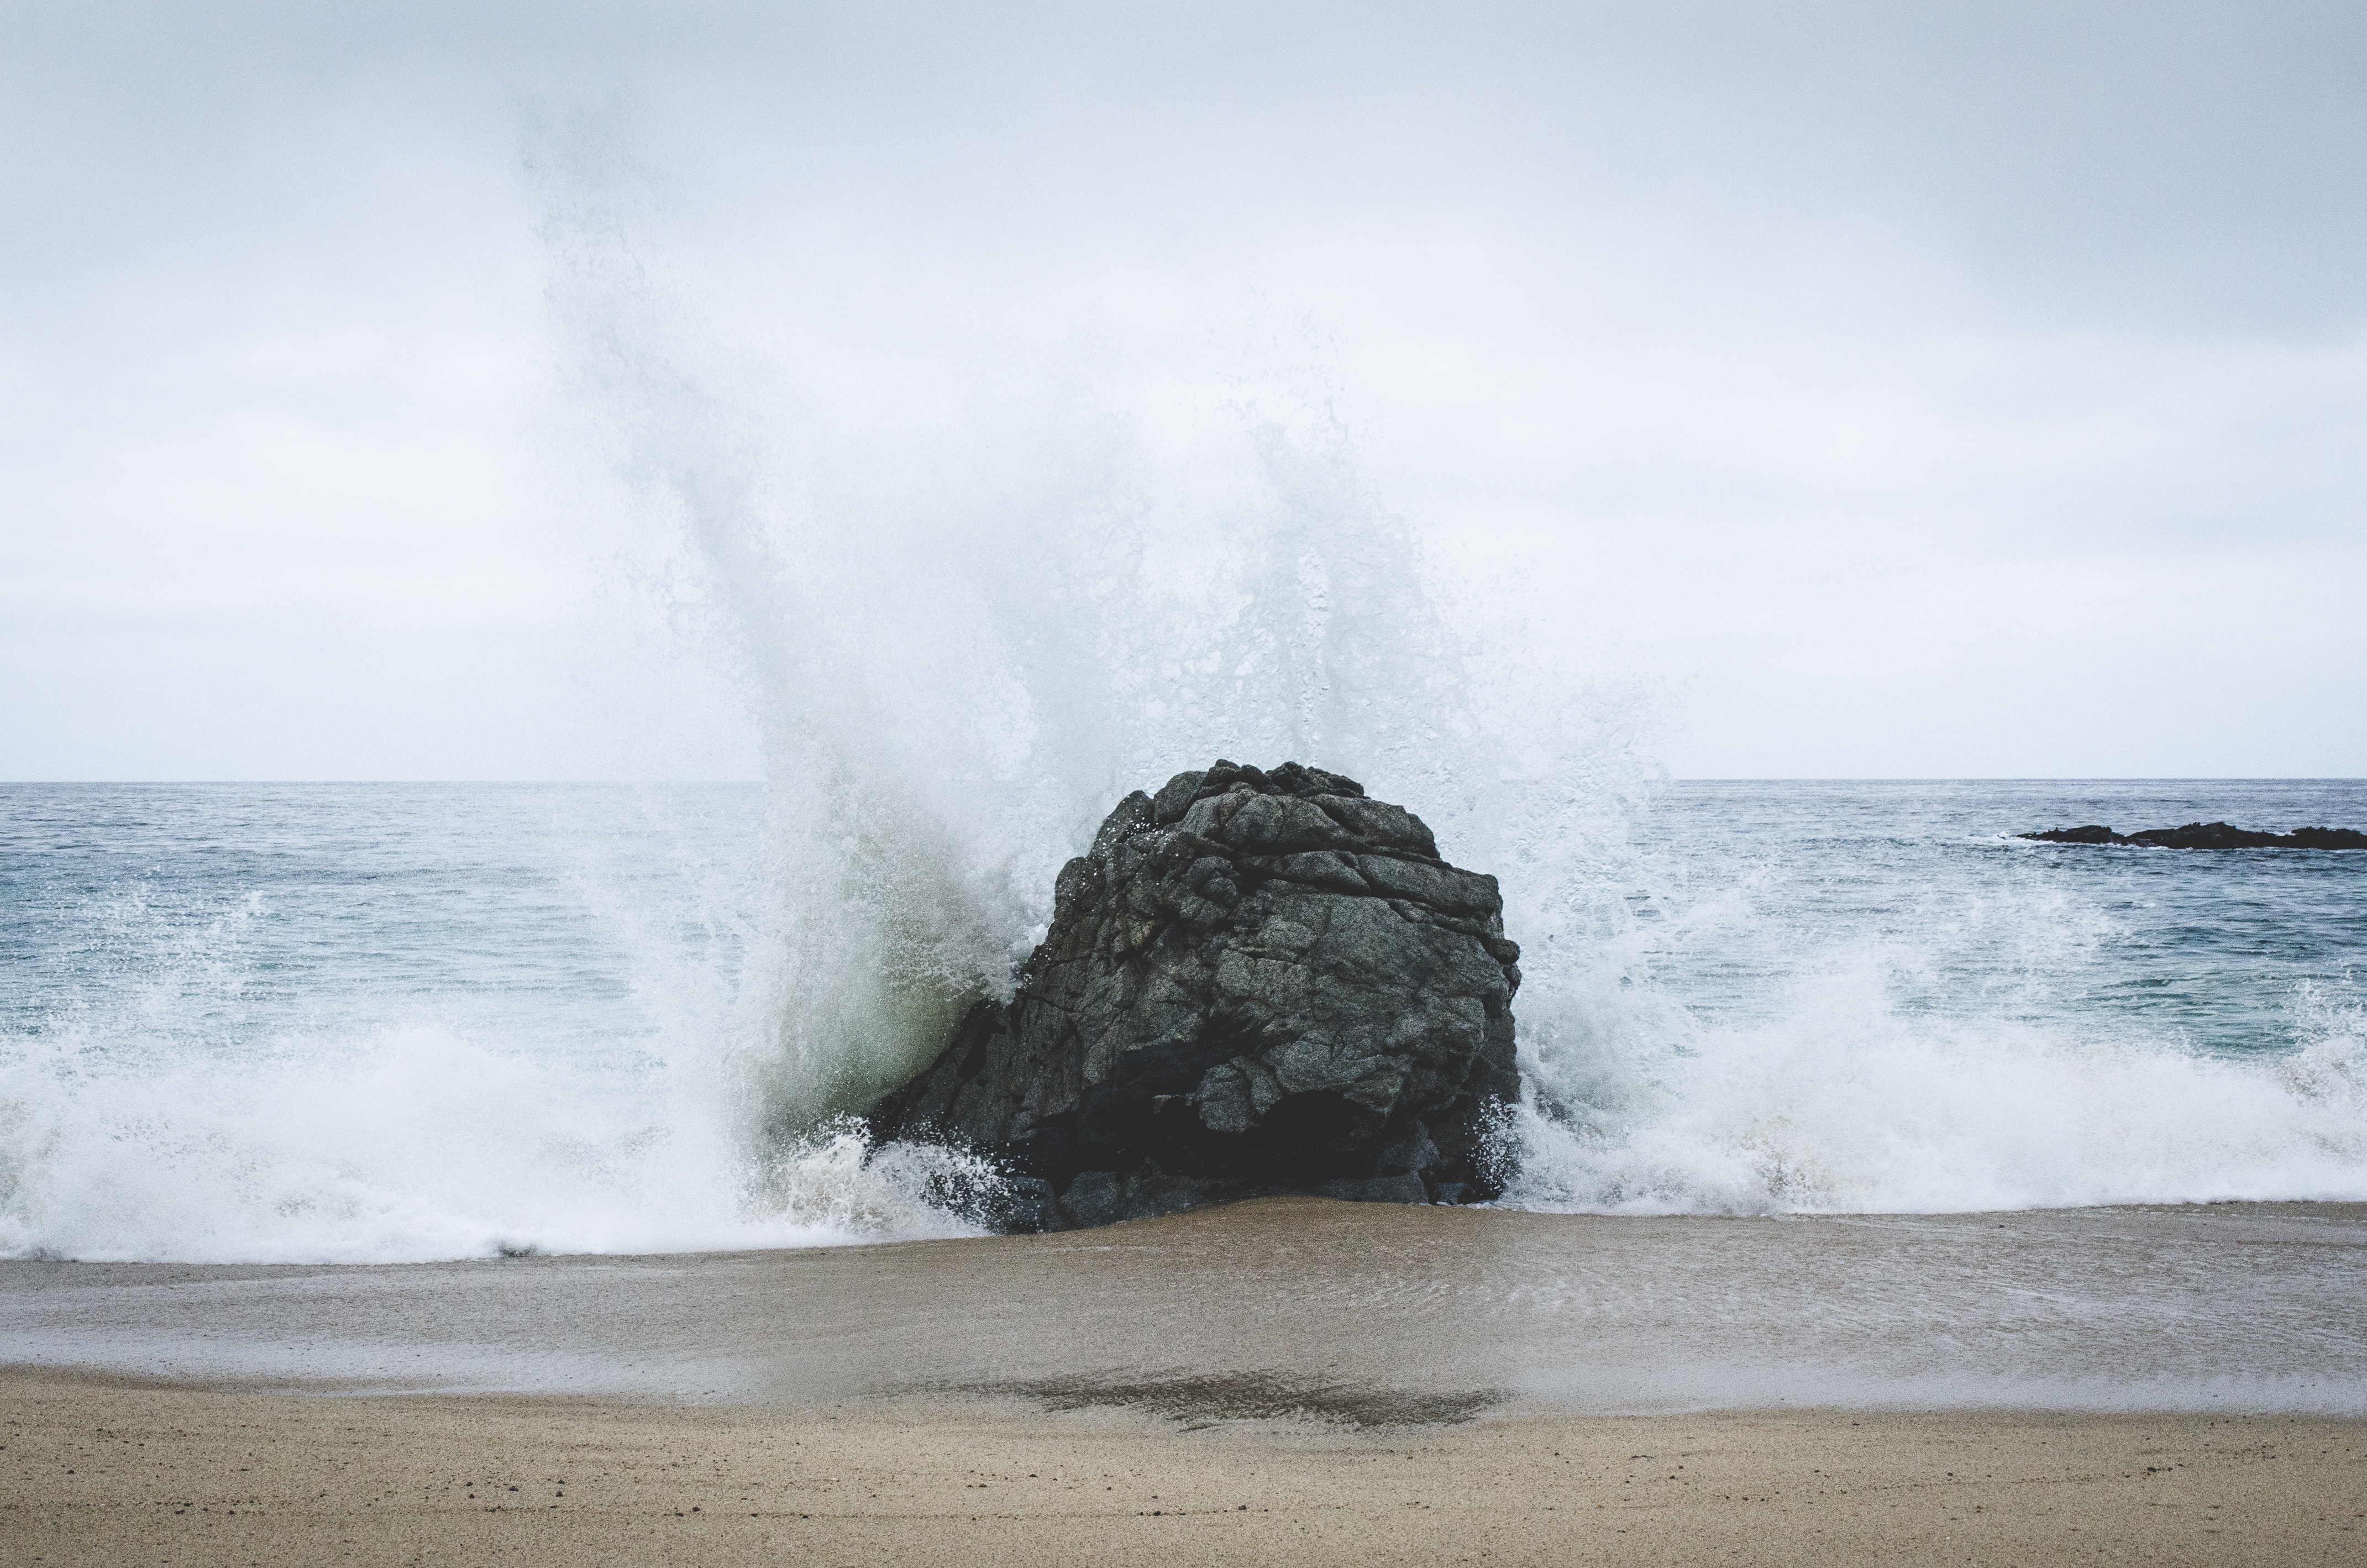
beach, sea, coast, water, sand, rock, ocean, horizon, cloud, shore, wave, cliff, terrain, material, body of water, cape, atmospheric phenomenon, wind wave